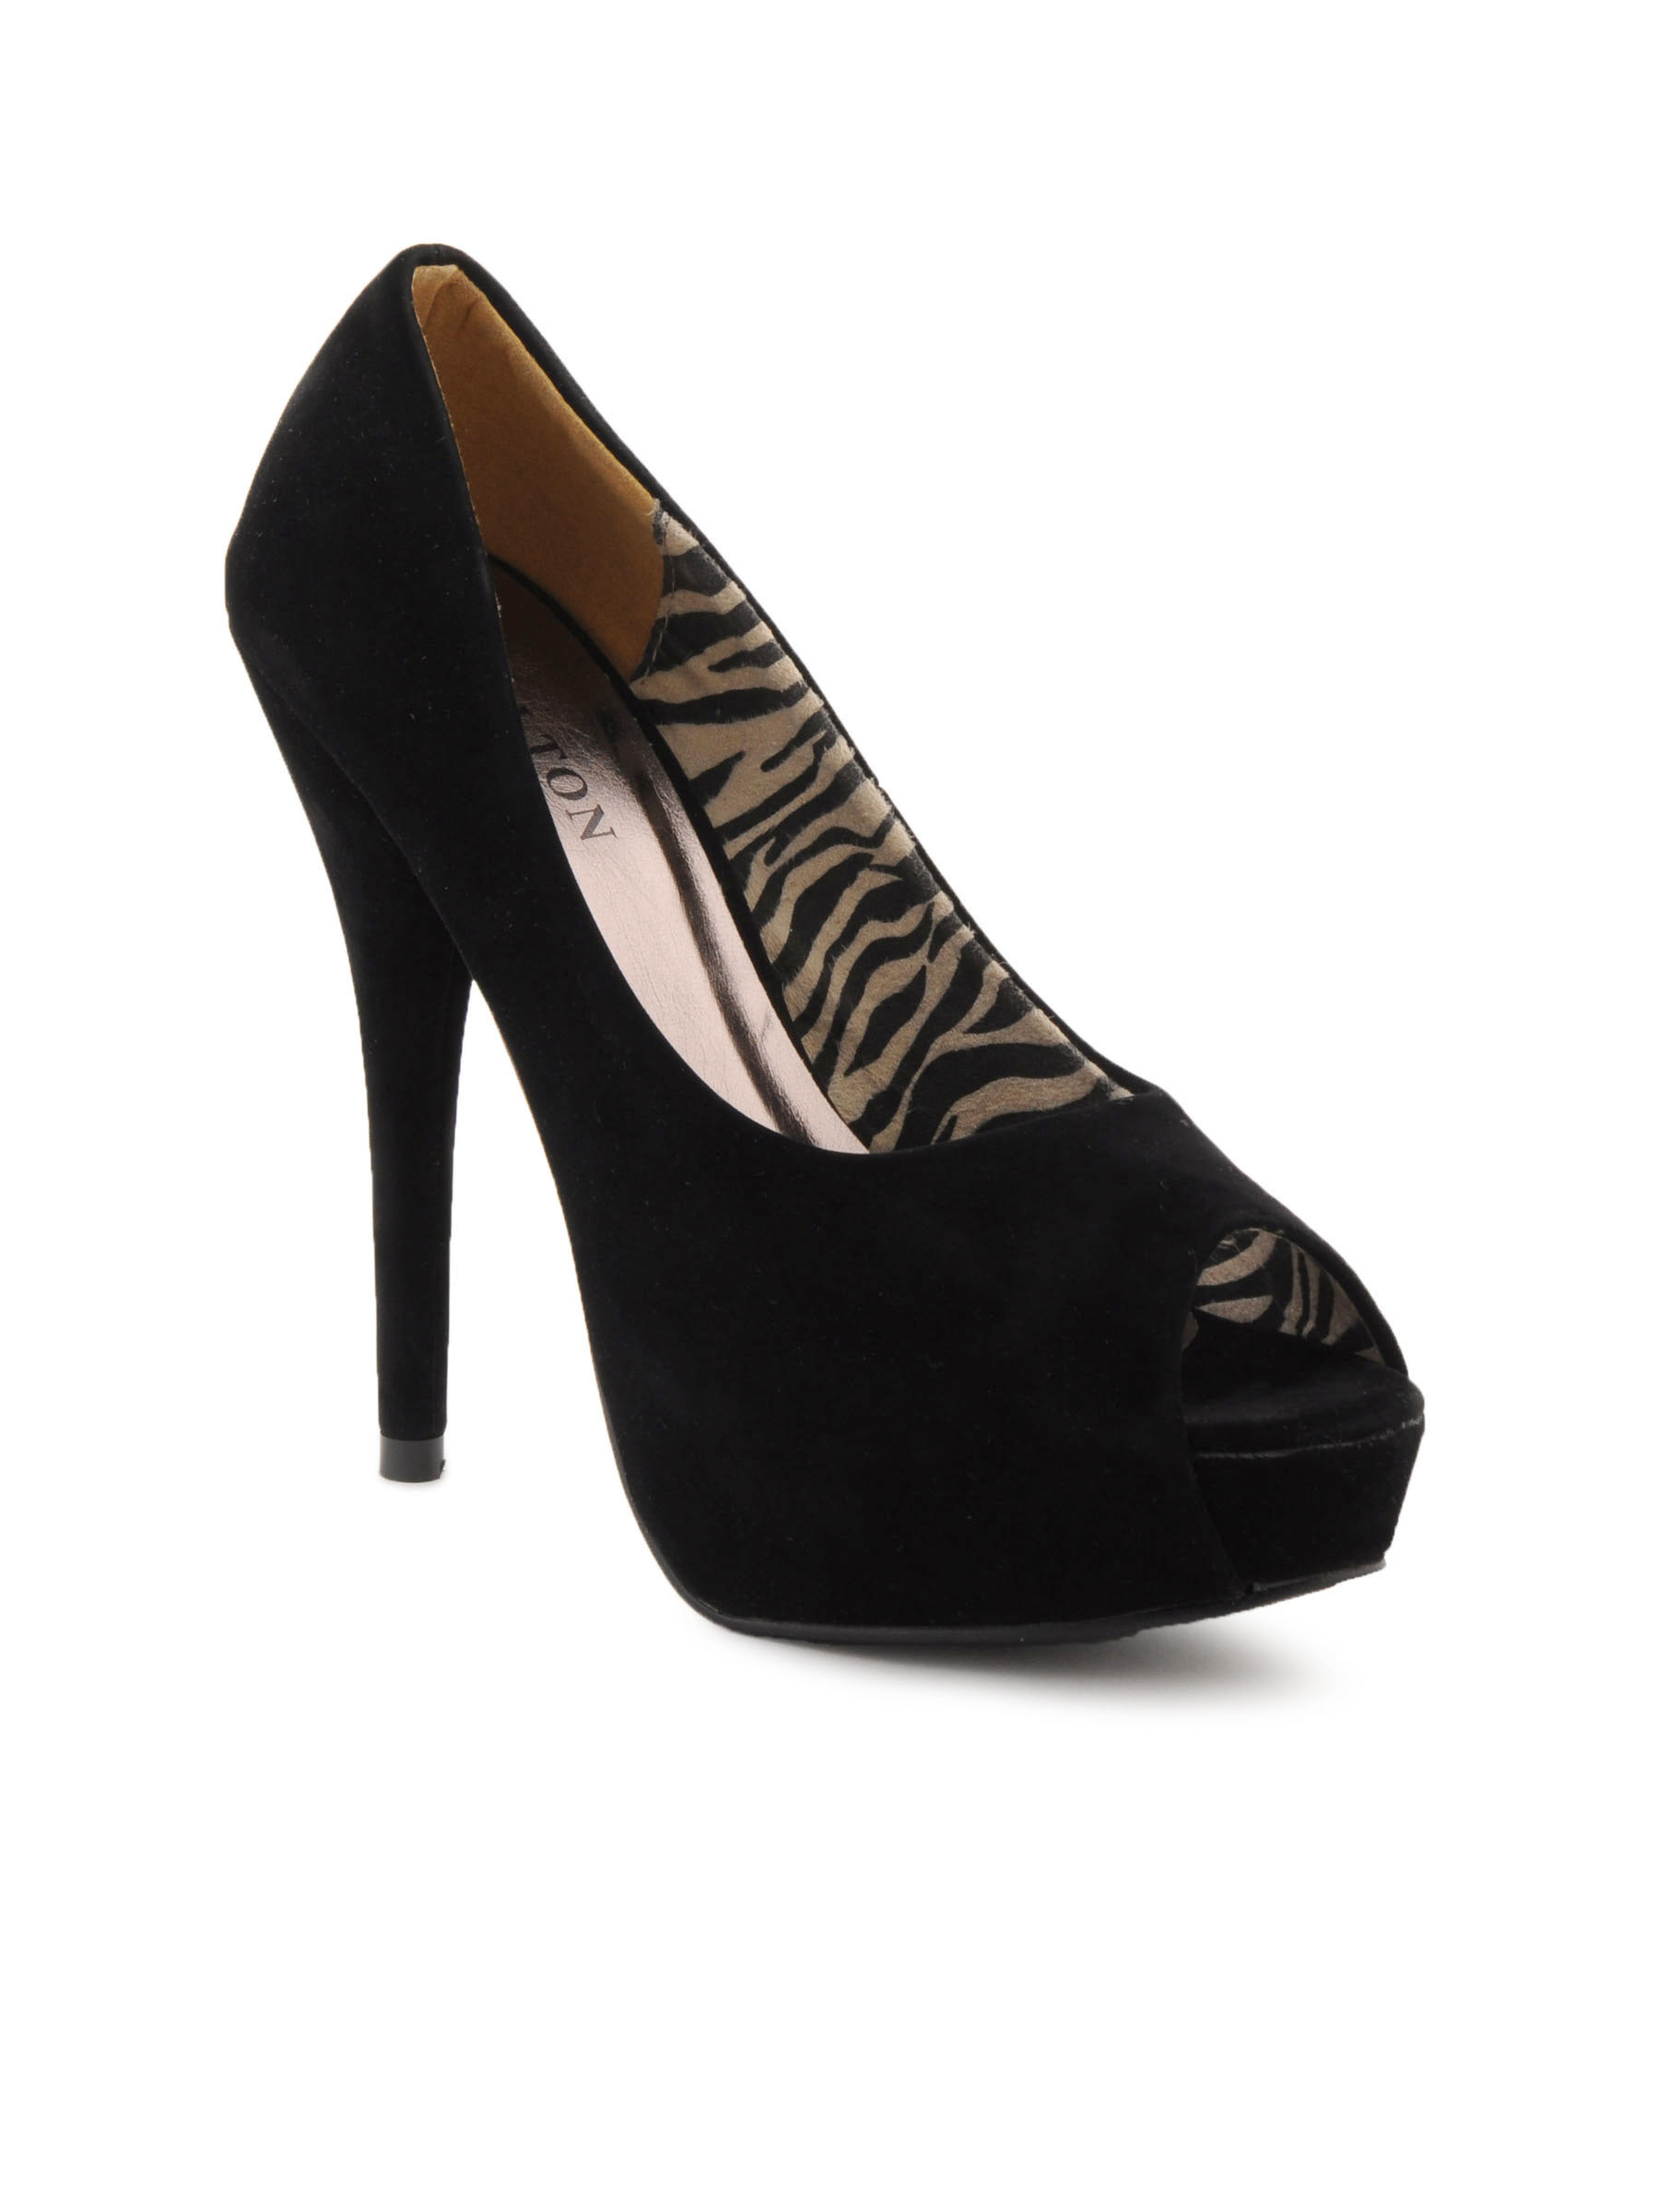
Carlton London Women Casual Black Casual Shoes
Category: Footwear / Shoes / Casual Shoes
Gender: Women
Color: Black
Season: Fall 2011
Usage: Casual